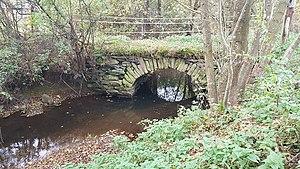
Cette page regroupe l'ensemble du patrimoine immobilier classé de la ville belge de Saint-Vith.